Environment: real
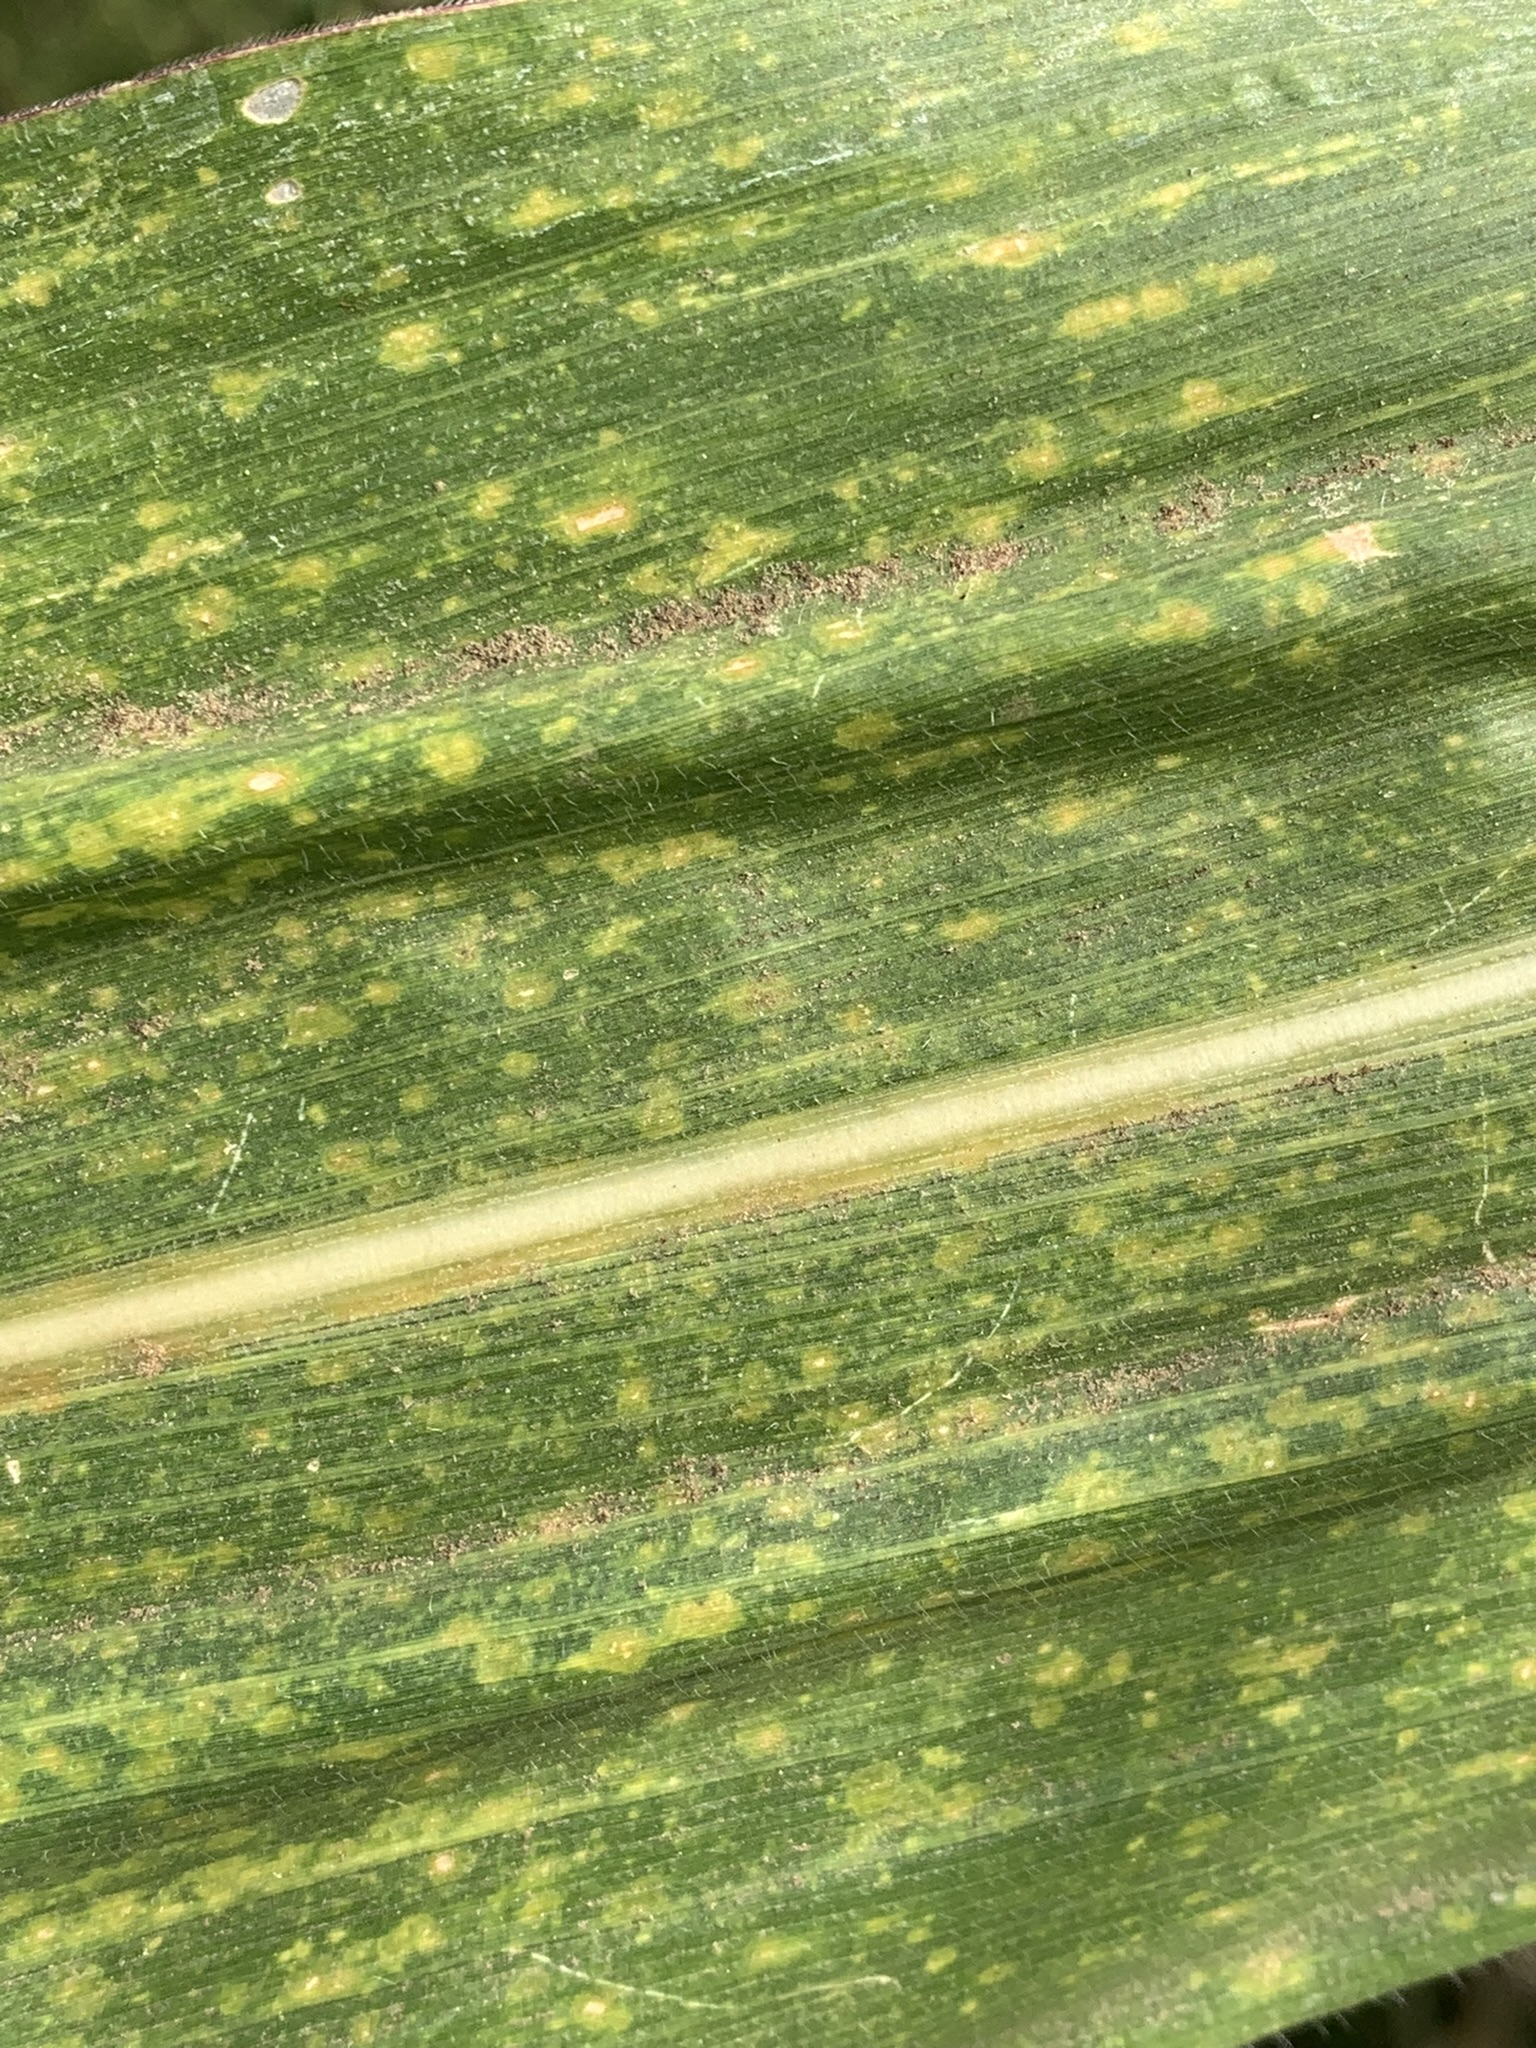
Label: lethal_necrosis